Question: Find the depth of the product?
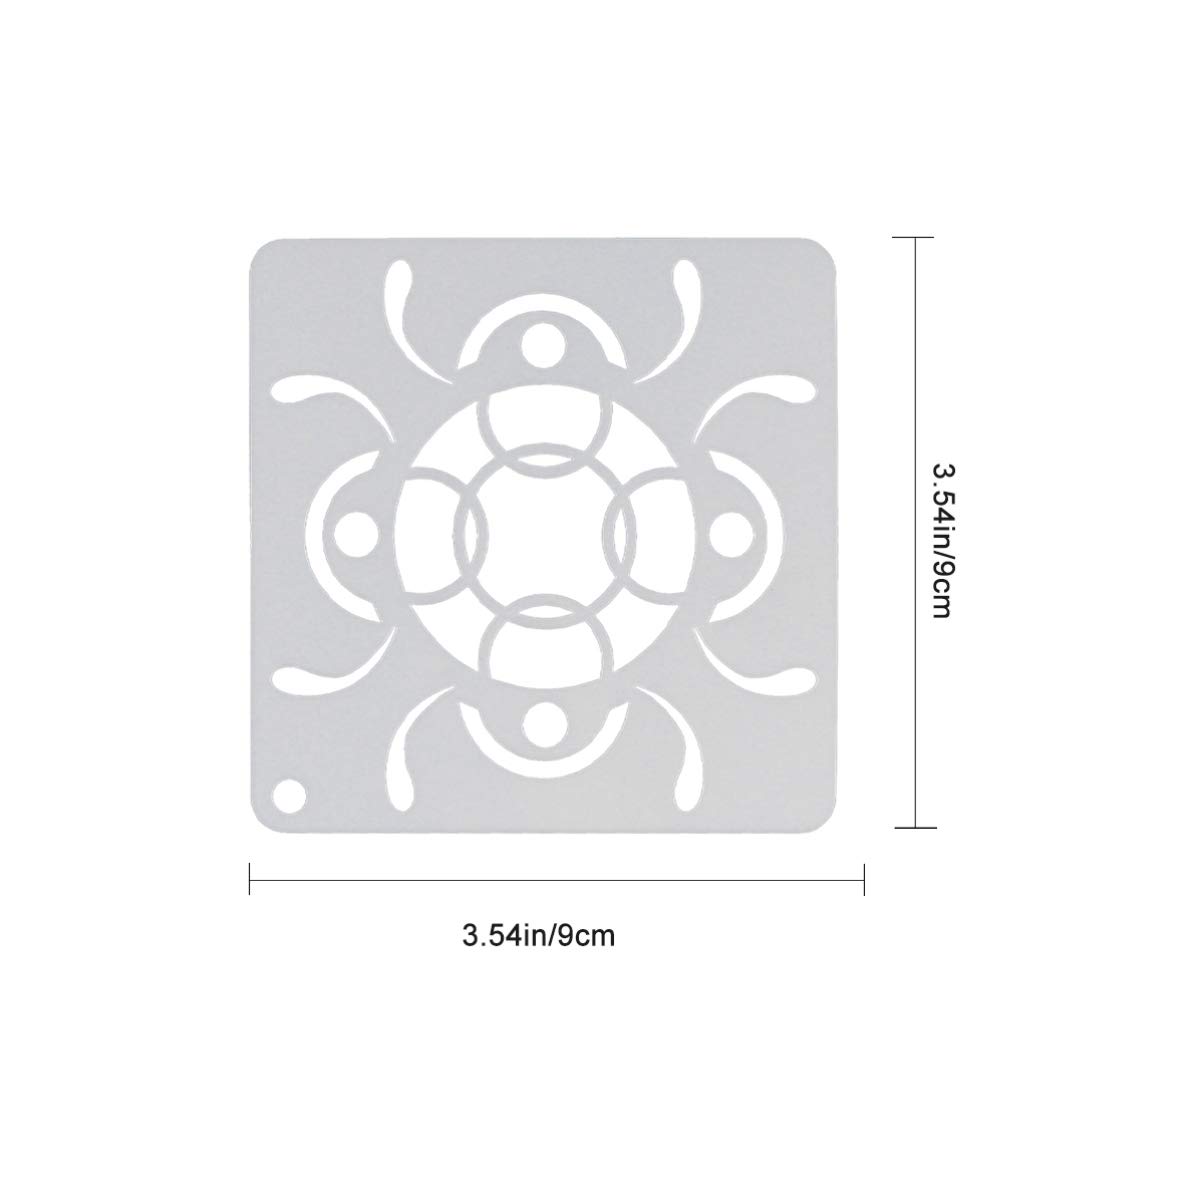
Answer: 9.0 centimetre